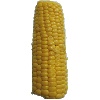
Label: Corn 1